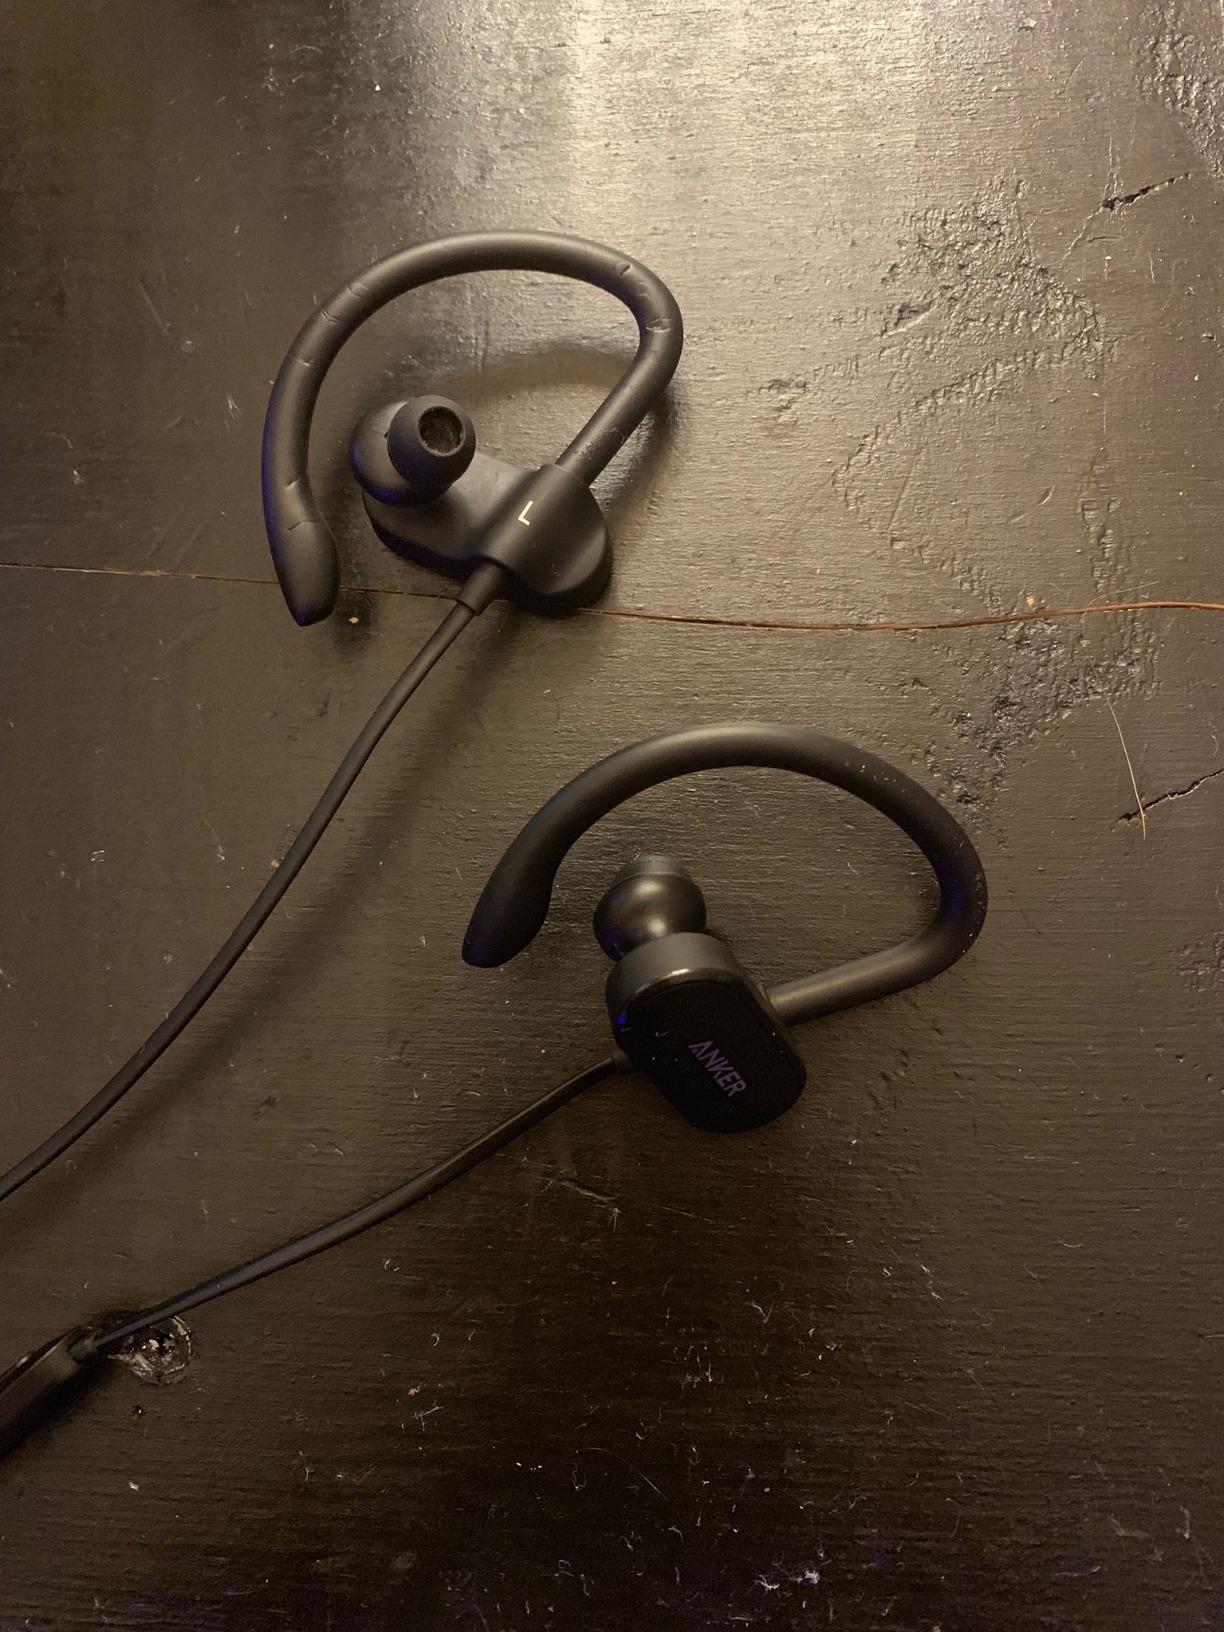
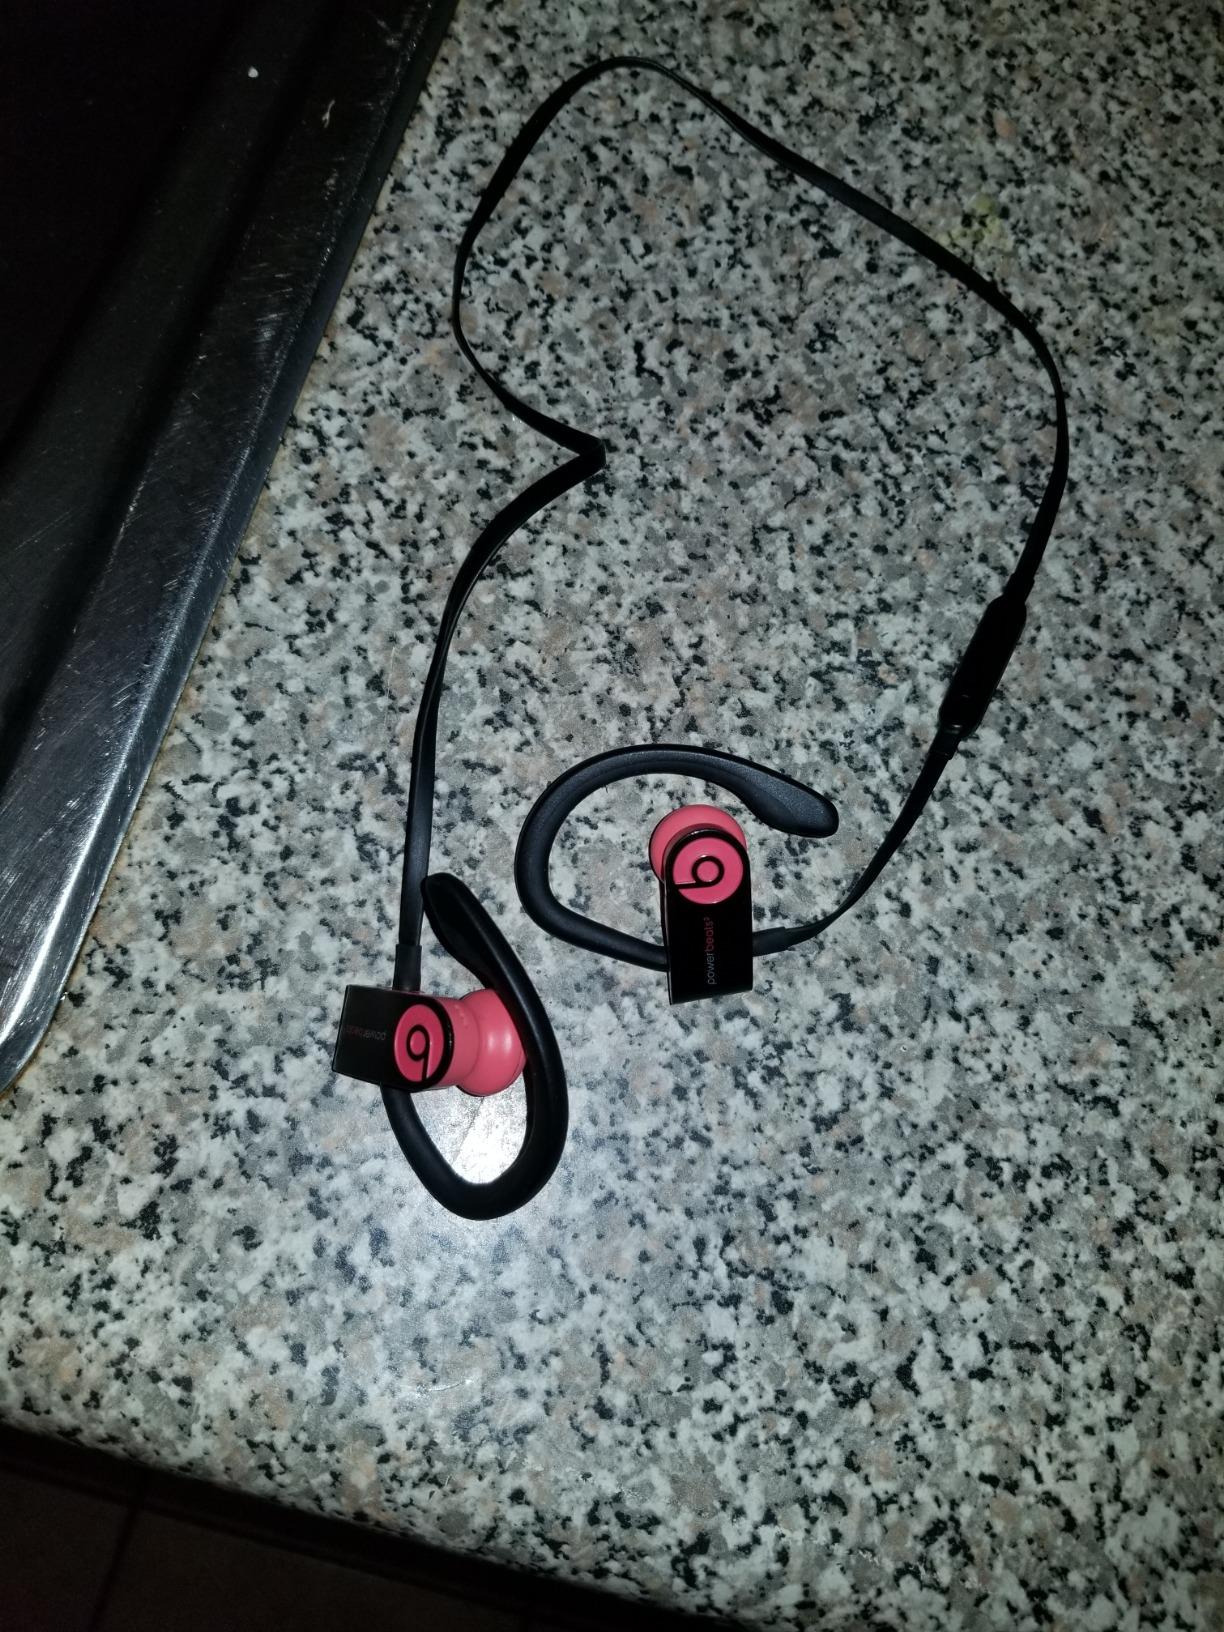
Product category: headphones
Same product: no